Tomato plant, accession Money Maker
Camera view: horizontal (90 deg, fisheye); turntable rotation: 120 degrees
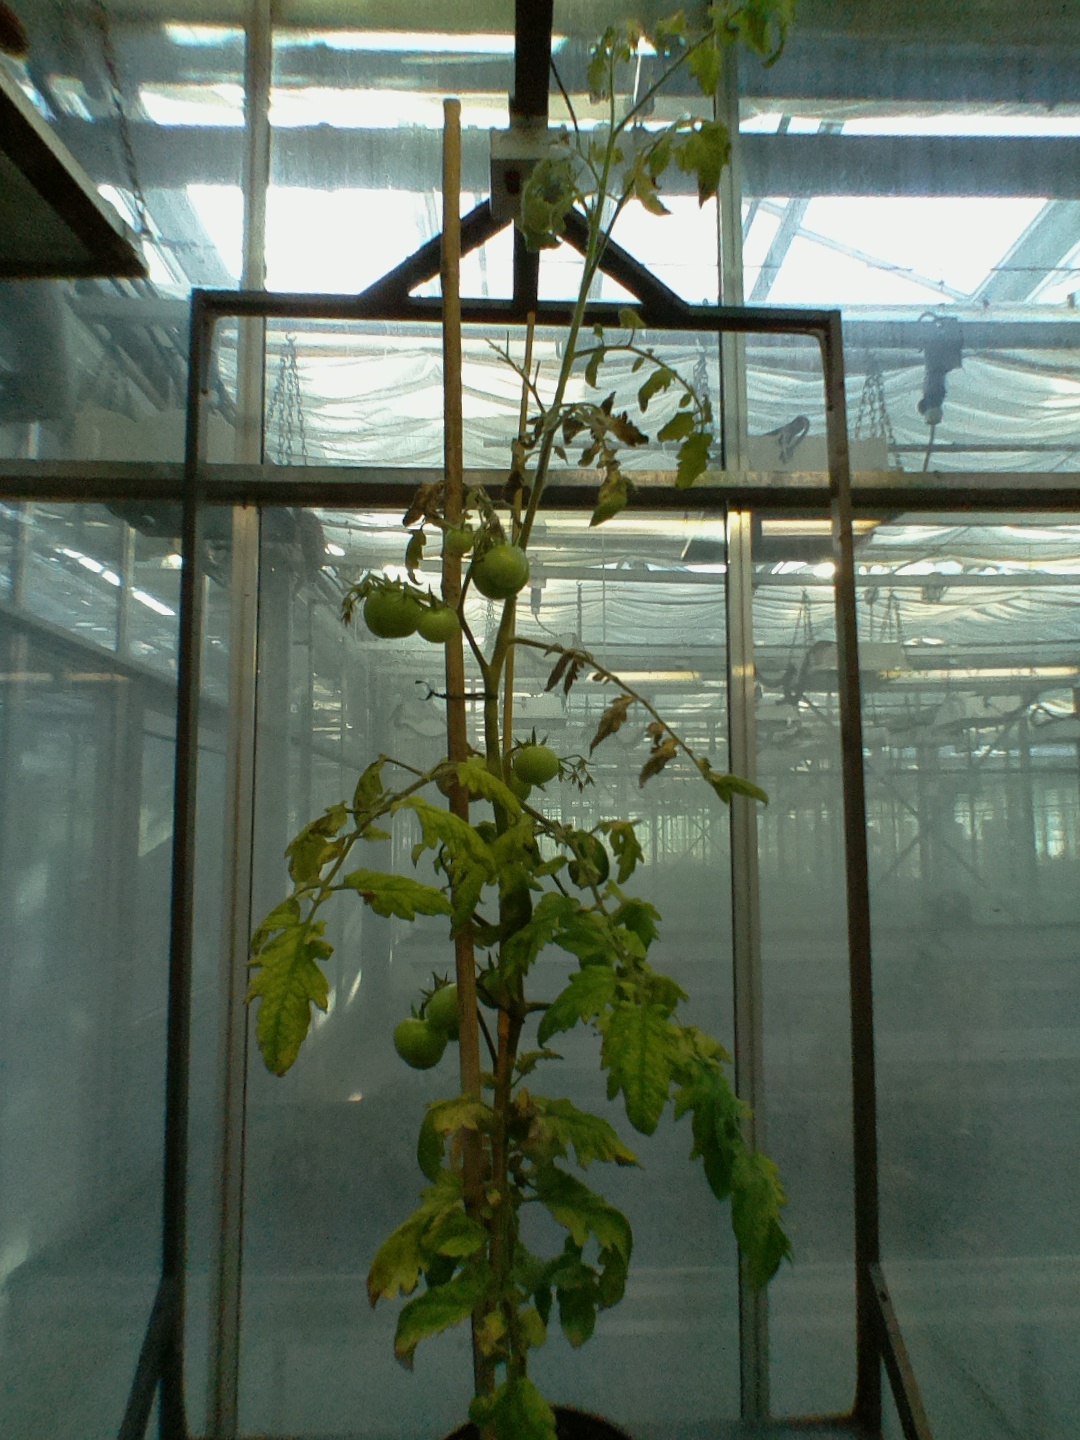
BBCH growth stage 79: 90% -100% of final fruit size